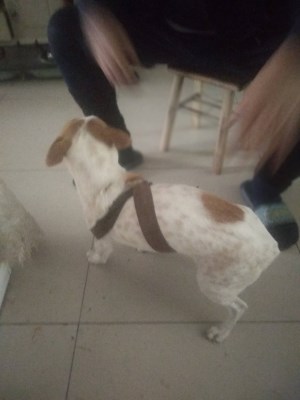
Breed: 3336-n000121-chinese_rural_dog